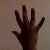
The image shows a hand gesture representing the number 5 in Indian Sign Language.